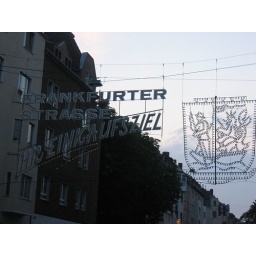
cool street sign in Cologne - we were hoping they'd light it up :(